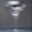
Label: cup